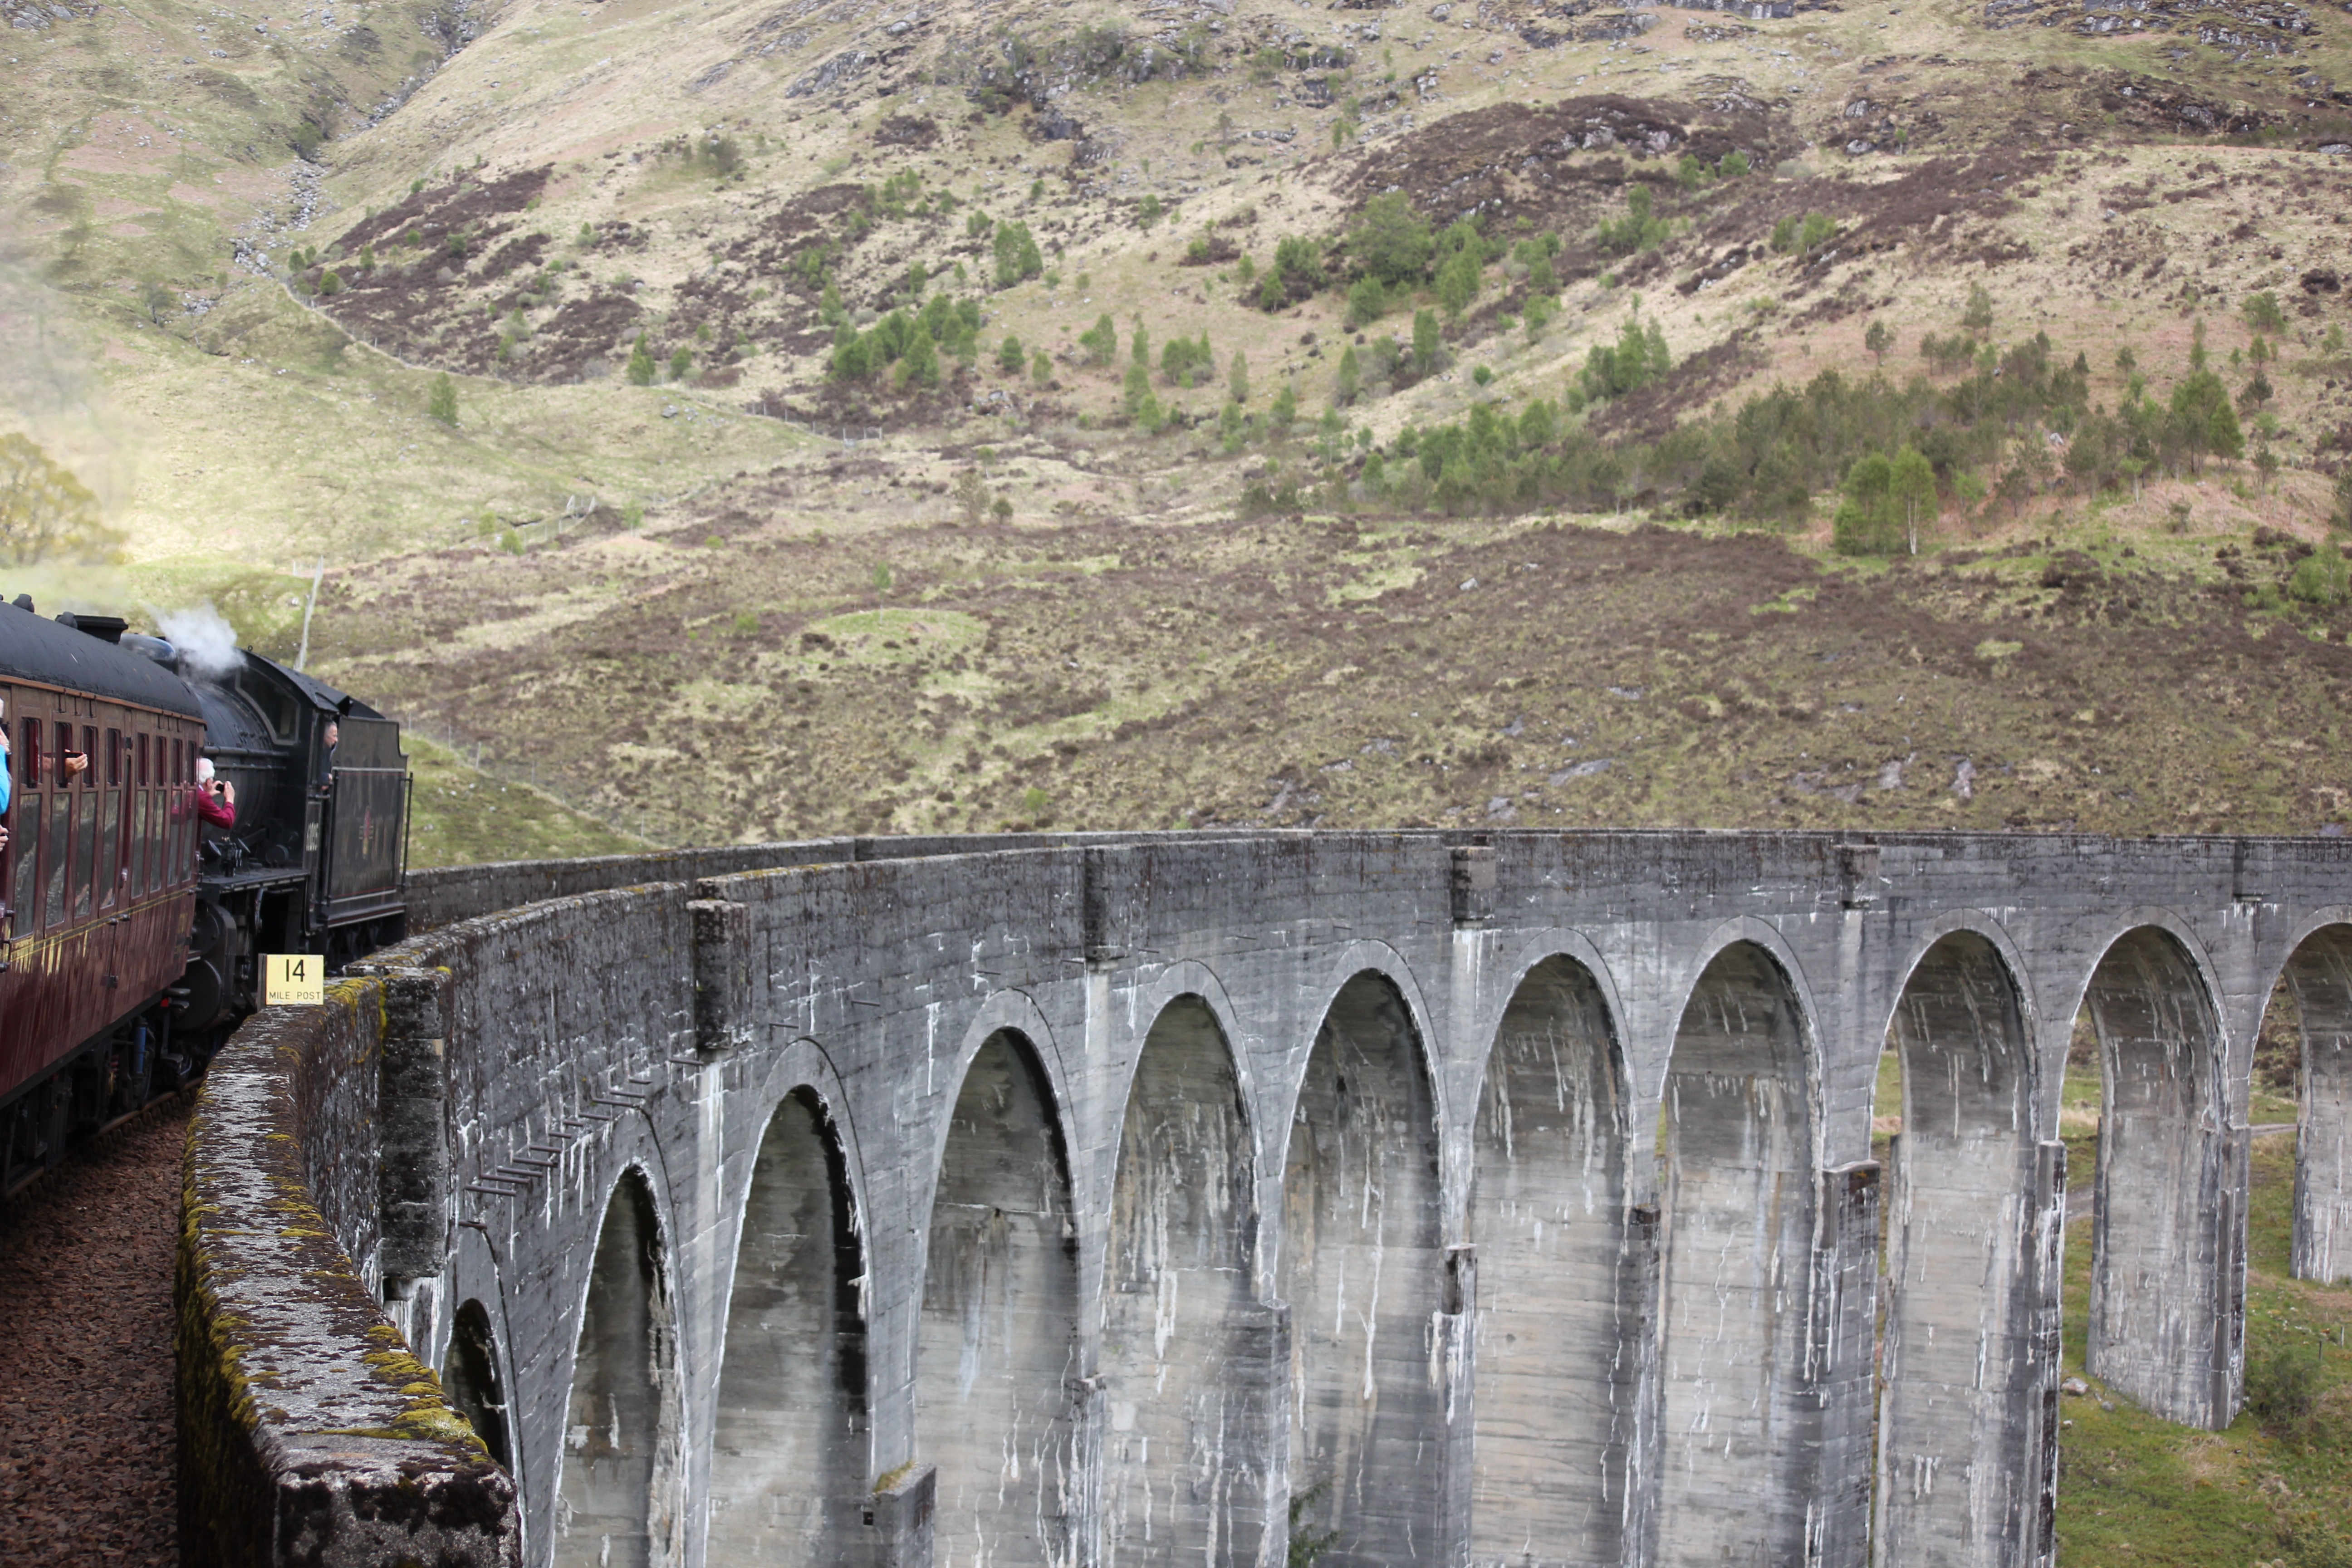
bridge, train, transport, waterway, infrastructure, viaduct, steam train, aqueduct, ancient history, hogwarts express, jacobite steam train, nonbuilding structure